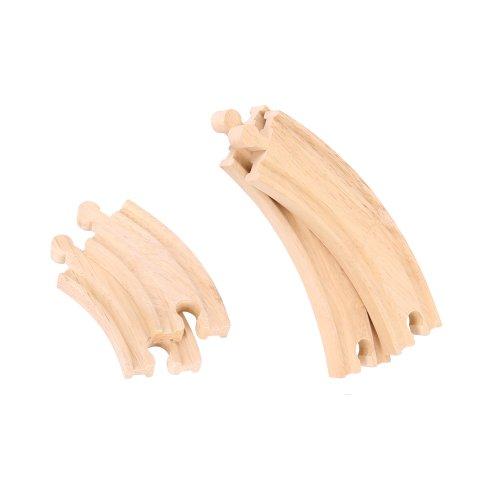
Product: Bigjigs Rail Low Level Track Expansion - 25 Piece Set - Other Major Wooden Rail Brands are Compatible
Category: Toys & Games | Play Vehicles | Play Trains & Railway Sets | Train Sets
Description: Most other wooden railway brands are compatible with Bigjigs Rail.
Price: $17.97
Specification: ProductDimensions:11.4x1.8x8.1inches|ItemWeight:2.12pounds|ShippingWeight:1.9pounds(Viewshippingratesandpolicies)|DomesticShipping:ItemcanbeshippedwithinU.S.|InternationalShipping:ThisitemcanbeshippedtoselectcountriesoutsideoftheU.S.LearnMore|ASIN:B004BLAKO0|Itemmodelnumber:BJT052|Manufacturerrecommendedage:36months-12years